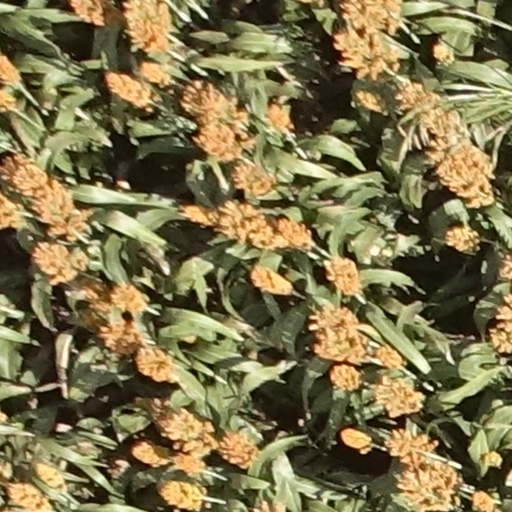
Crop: sorghum